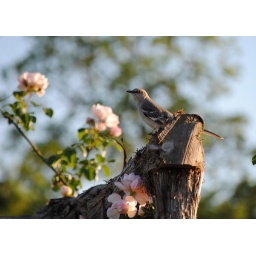
little bird perched above the roses